Khyal Muhammad

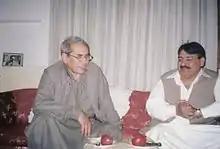
Khyal Mohammed with Kabir Stori

Ustad Khyal Muhammad (born 1946) is a Pashtun singer from Khyber Pakhtunkhwa, Pakistan. He has appeared regularly on television, usually singing ghazals and in movies.